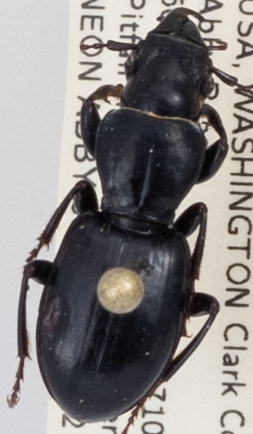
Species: Promecognathus crassus
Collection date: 2018-06-12
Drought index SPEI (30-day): -1.514
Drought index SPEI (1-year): -0.39
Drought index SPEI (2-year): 0.71